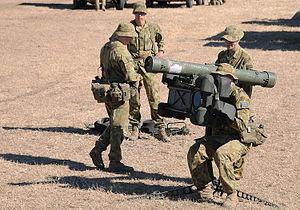
Le RBS 70 est un système suédois de missile sol-air portable de défense antiaérienne, conçu par la société d'armement Bofors Defence, qui porte le nom de Saab Bofors Dynamics depuis 2000. RBS signifie Robotsystem 70, « Robot » signifiant « missile » dans ce contexte suédois. Très autonome, il a été conçu pour opérer sous tous les climats, et avec peu ou pas de soutien de la part des autres forces en présence. Il emploie le missile RB 70, qui est également employé dans de nombreux autres systèmes de missiles suédois.